Soviet partisans

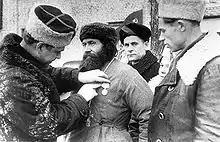
A village priest being awarded the Medal "To a Partisan of the Patriotic War" 2nd class in Ukraine

During the Finnish occupation of Eastern Karelia, many ethnic Russians and some Karelians supported the partisan attacks. Approximately 5,000 partisans altogether fought in the region, although the typical strength of the force was 1,500–2,300. Peculiarities of this front were that partisan units were not created inside occupied territory. Their personnel came from all over the Soviet Union and that they mainly operated from the Soviet side of the front line.